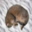
Label: cat